Cole Pearn

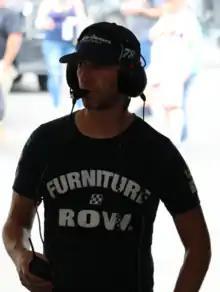
Pearn in 2018

Cole R. Pearn (born October 13, 1982) is a Canadian NASCAR crew chief and former stock car racing driver. He competed in CASCAR (now NASCAR Canada Series) for three seasons from 2001 to 2003. He also was a 3 time Canadian Go-Kart Champion, Delaware Speedway Track Champion and winner of the Great Canadian 300 in 2006. He is currently serving as the crew chief for Martin Truex Jr.'s No. 56 Tricon Garage team in the NASCAR Cup Series. Pearn led Truex to the Cup championship in 2017.